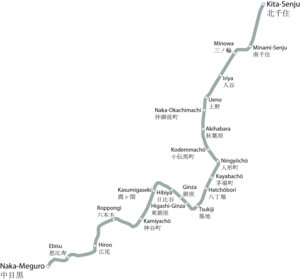
La ligne Hibiya est une ligne de métro à Tokyo au Japon gérée par le réseau Tokyo Metro. Elle relie la station de Naka-Meguro à la station de Kita-Senju. Longue de 20,3 km, elle traverse Tokyo du sud-ouest au nord-est en passant dans les arrondissements de Meguro, Shibuya, Minato, Chiyoda, Chūō, Taitō, Arakawa et Adachi. Elle est également connue comme ligne 2. Sur les cartes, la ligne est de couleur grise et identifiée par la lettre H.